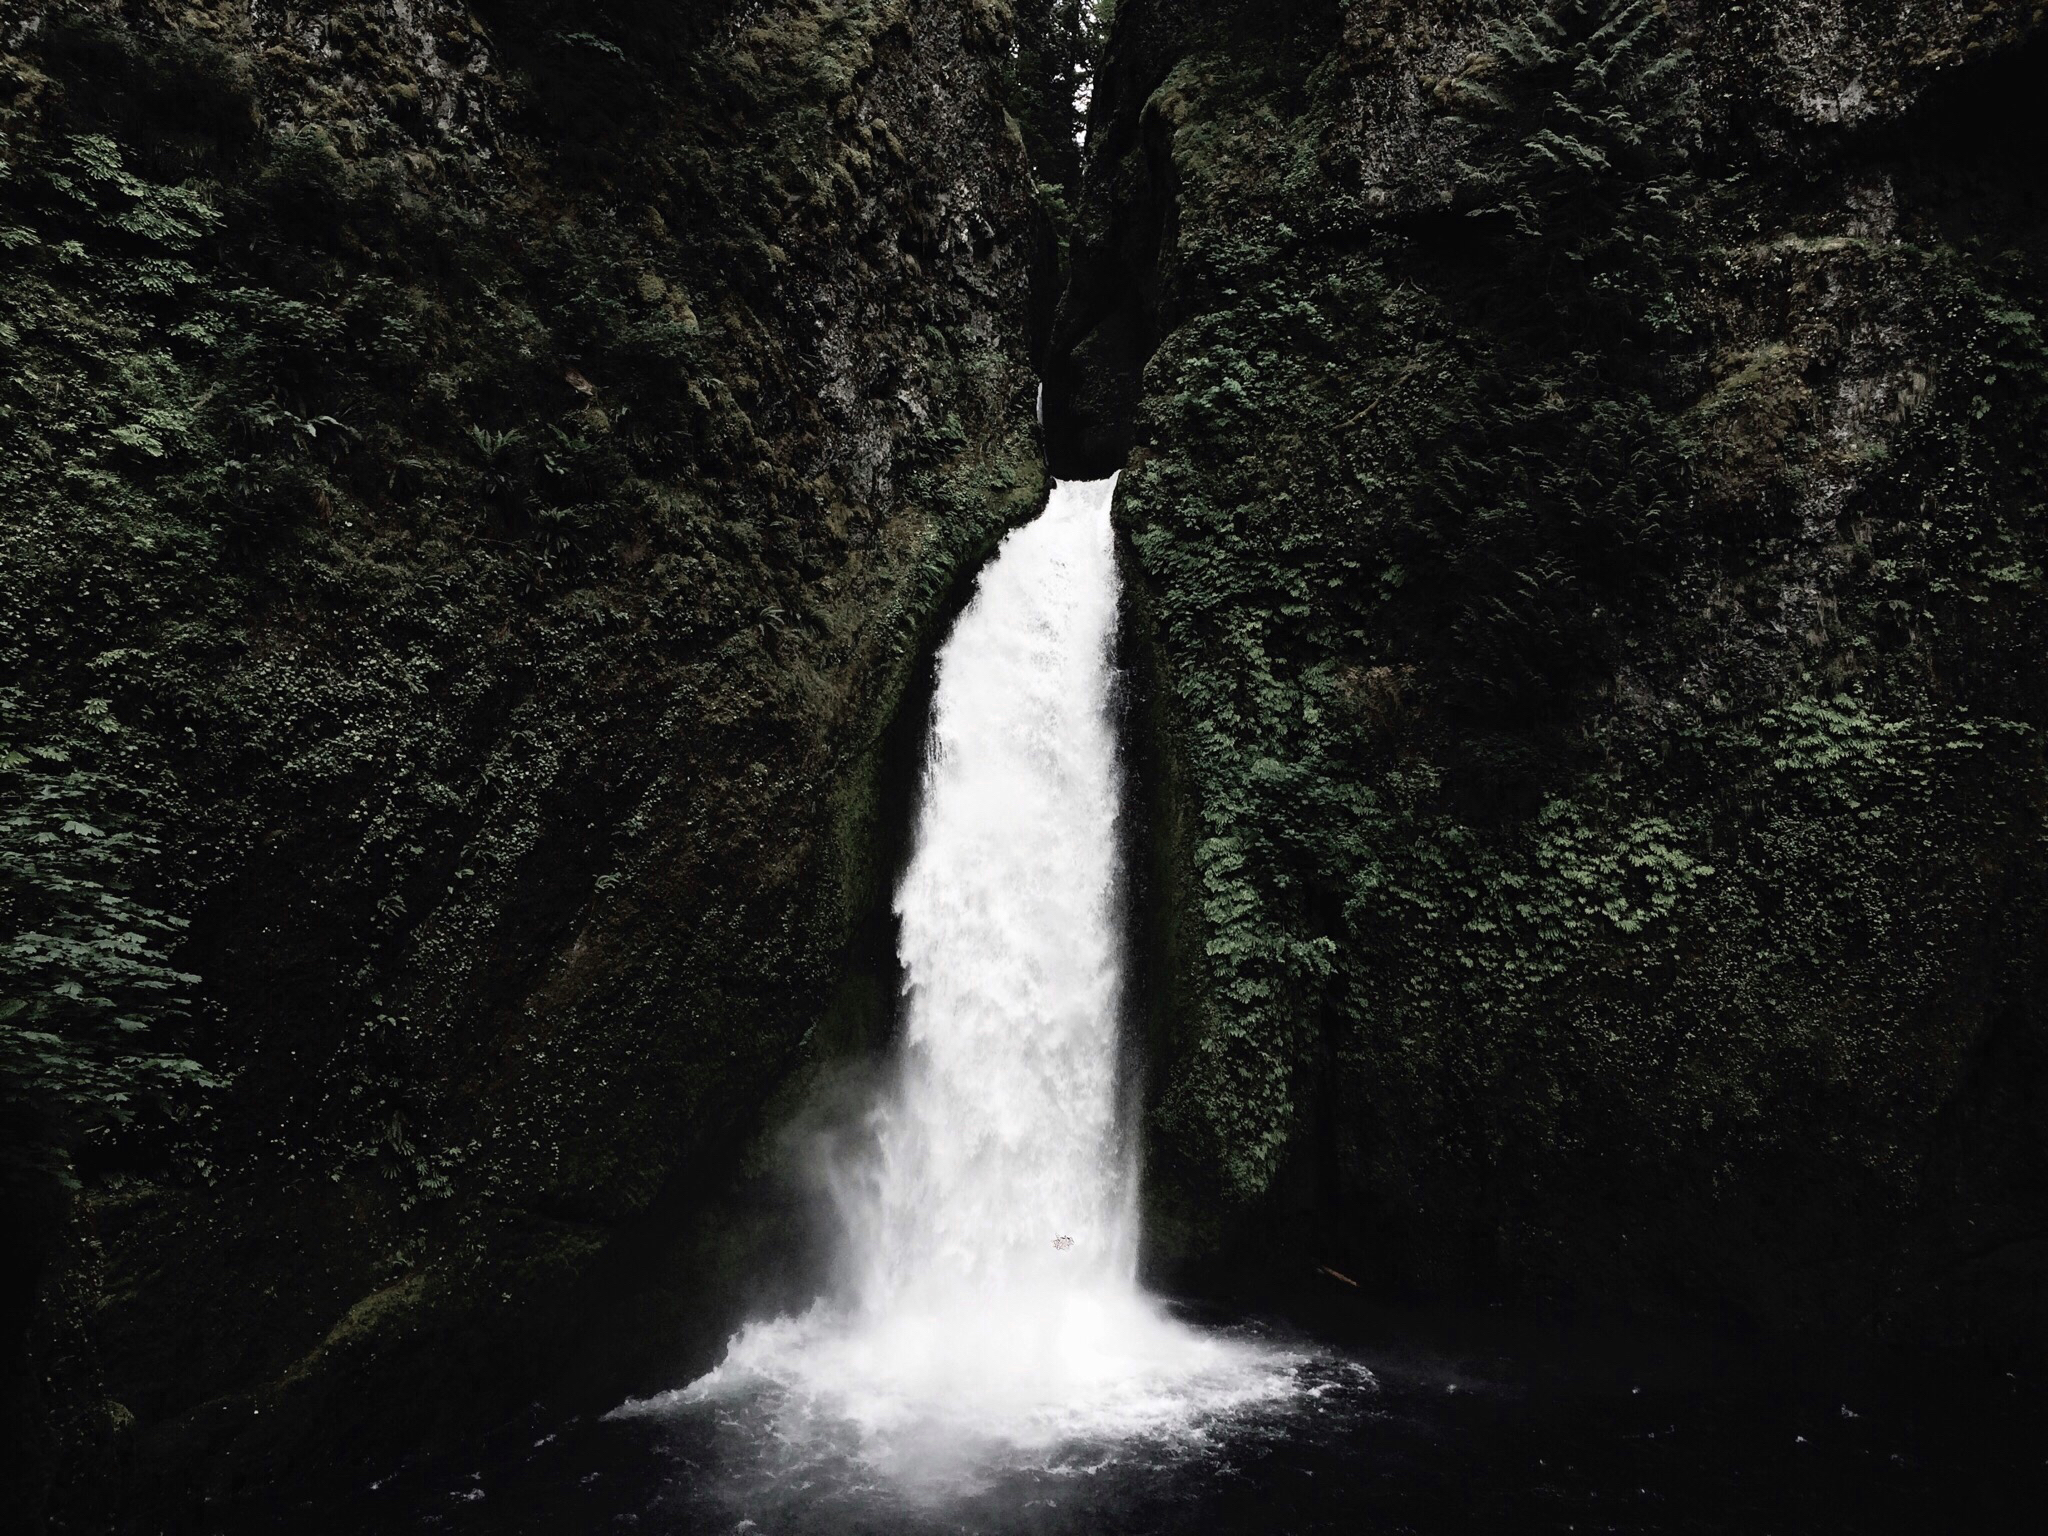
water, nature, rock, waterfall, black and white, dark, stream, flowing, darkness, monochrome, body of water, greenery, water feature, monochrome photography